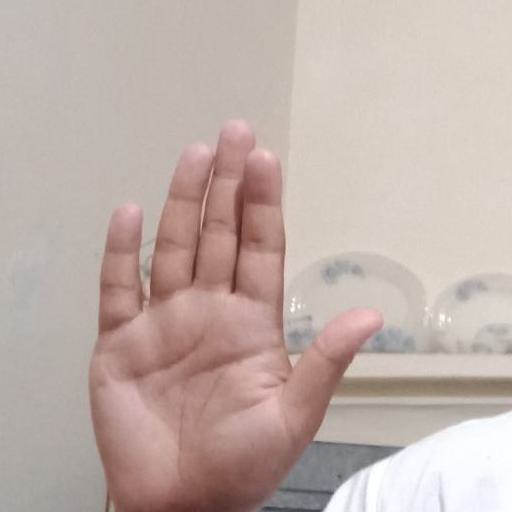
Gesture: stop